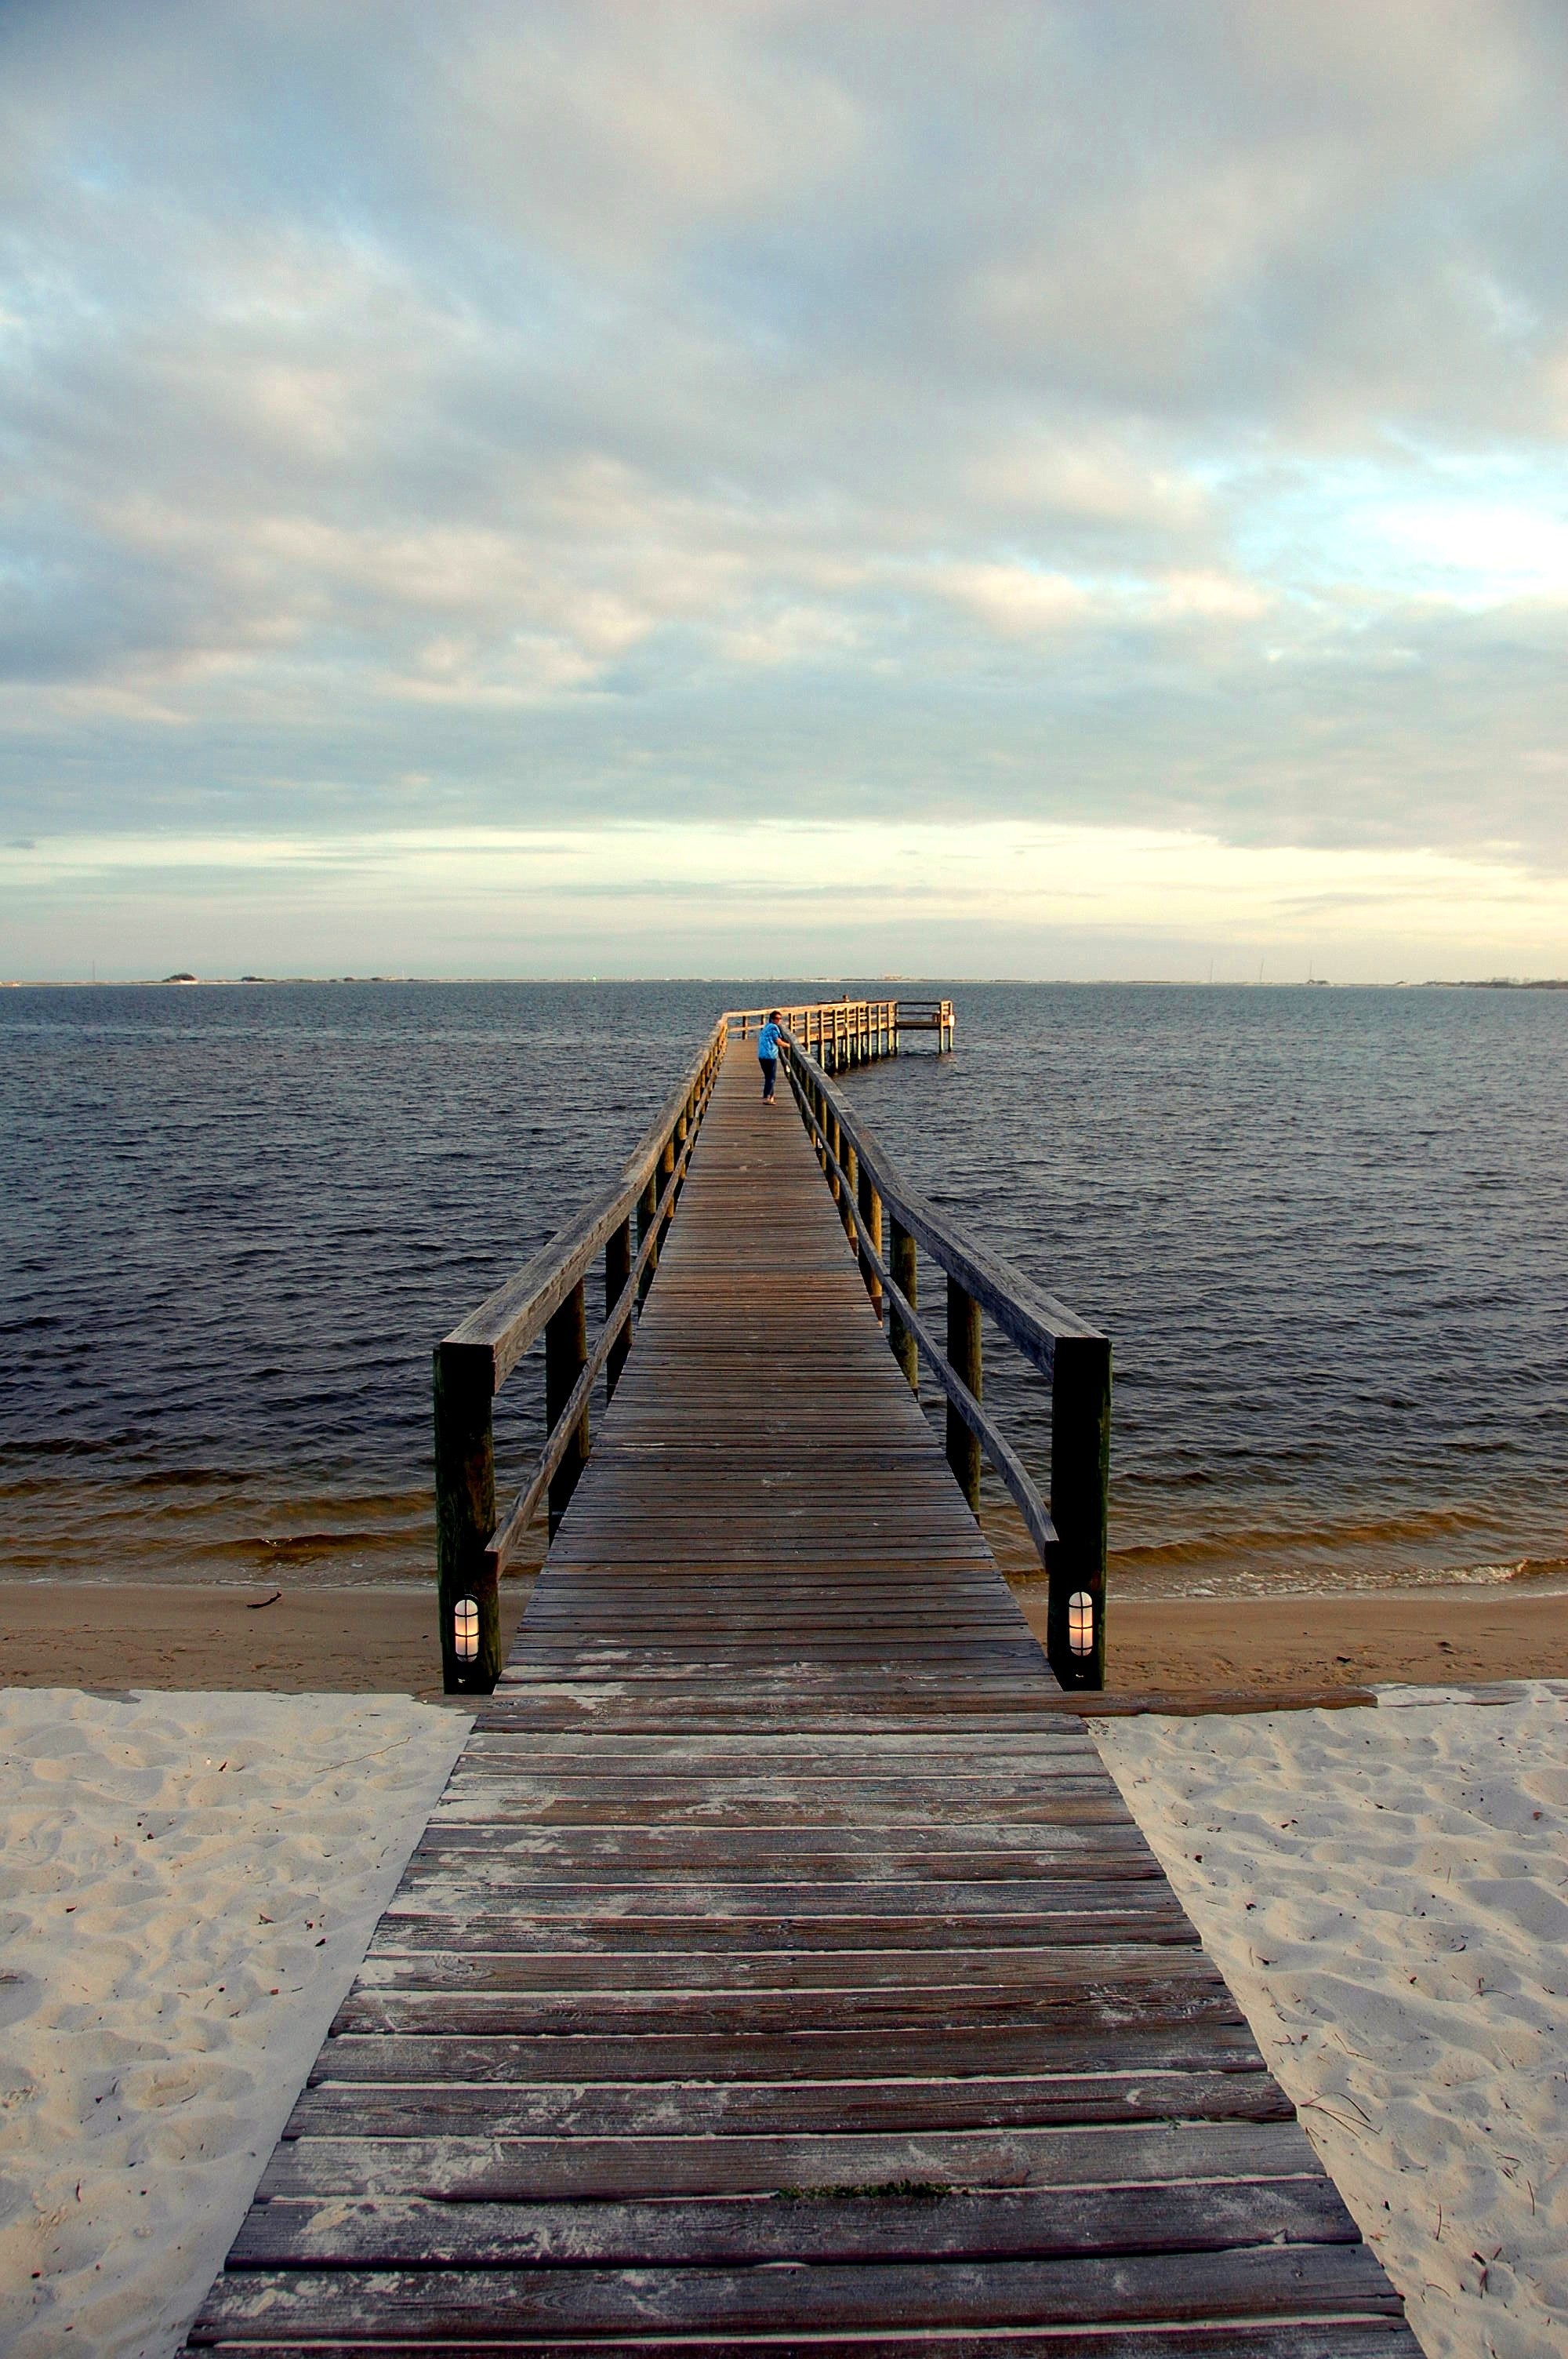
beach, landscape, sea, coast, water, nature, path, outdoor, sand, ocean, horizon, dock, sky, boardwalk, sunset, trail, skyline, sunlight, morning, shore, pier, river, walkway, vacation, travel, walk, environment, scenic, natural, scenery, tourism, body of water, scene, breakwater, florida, usa background